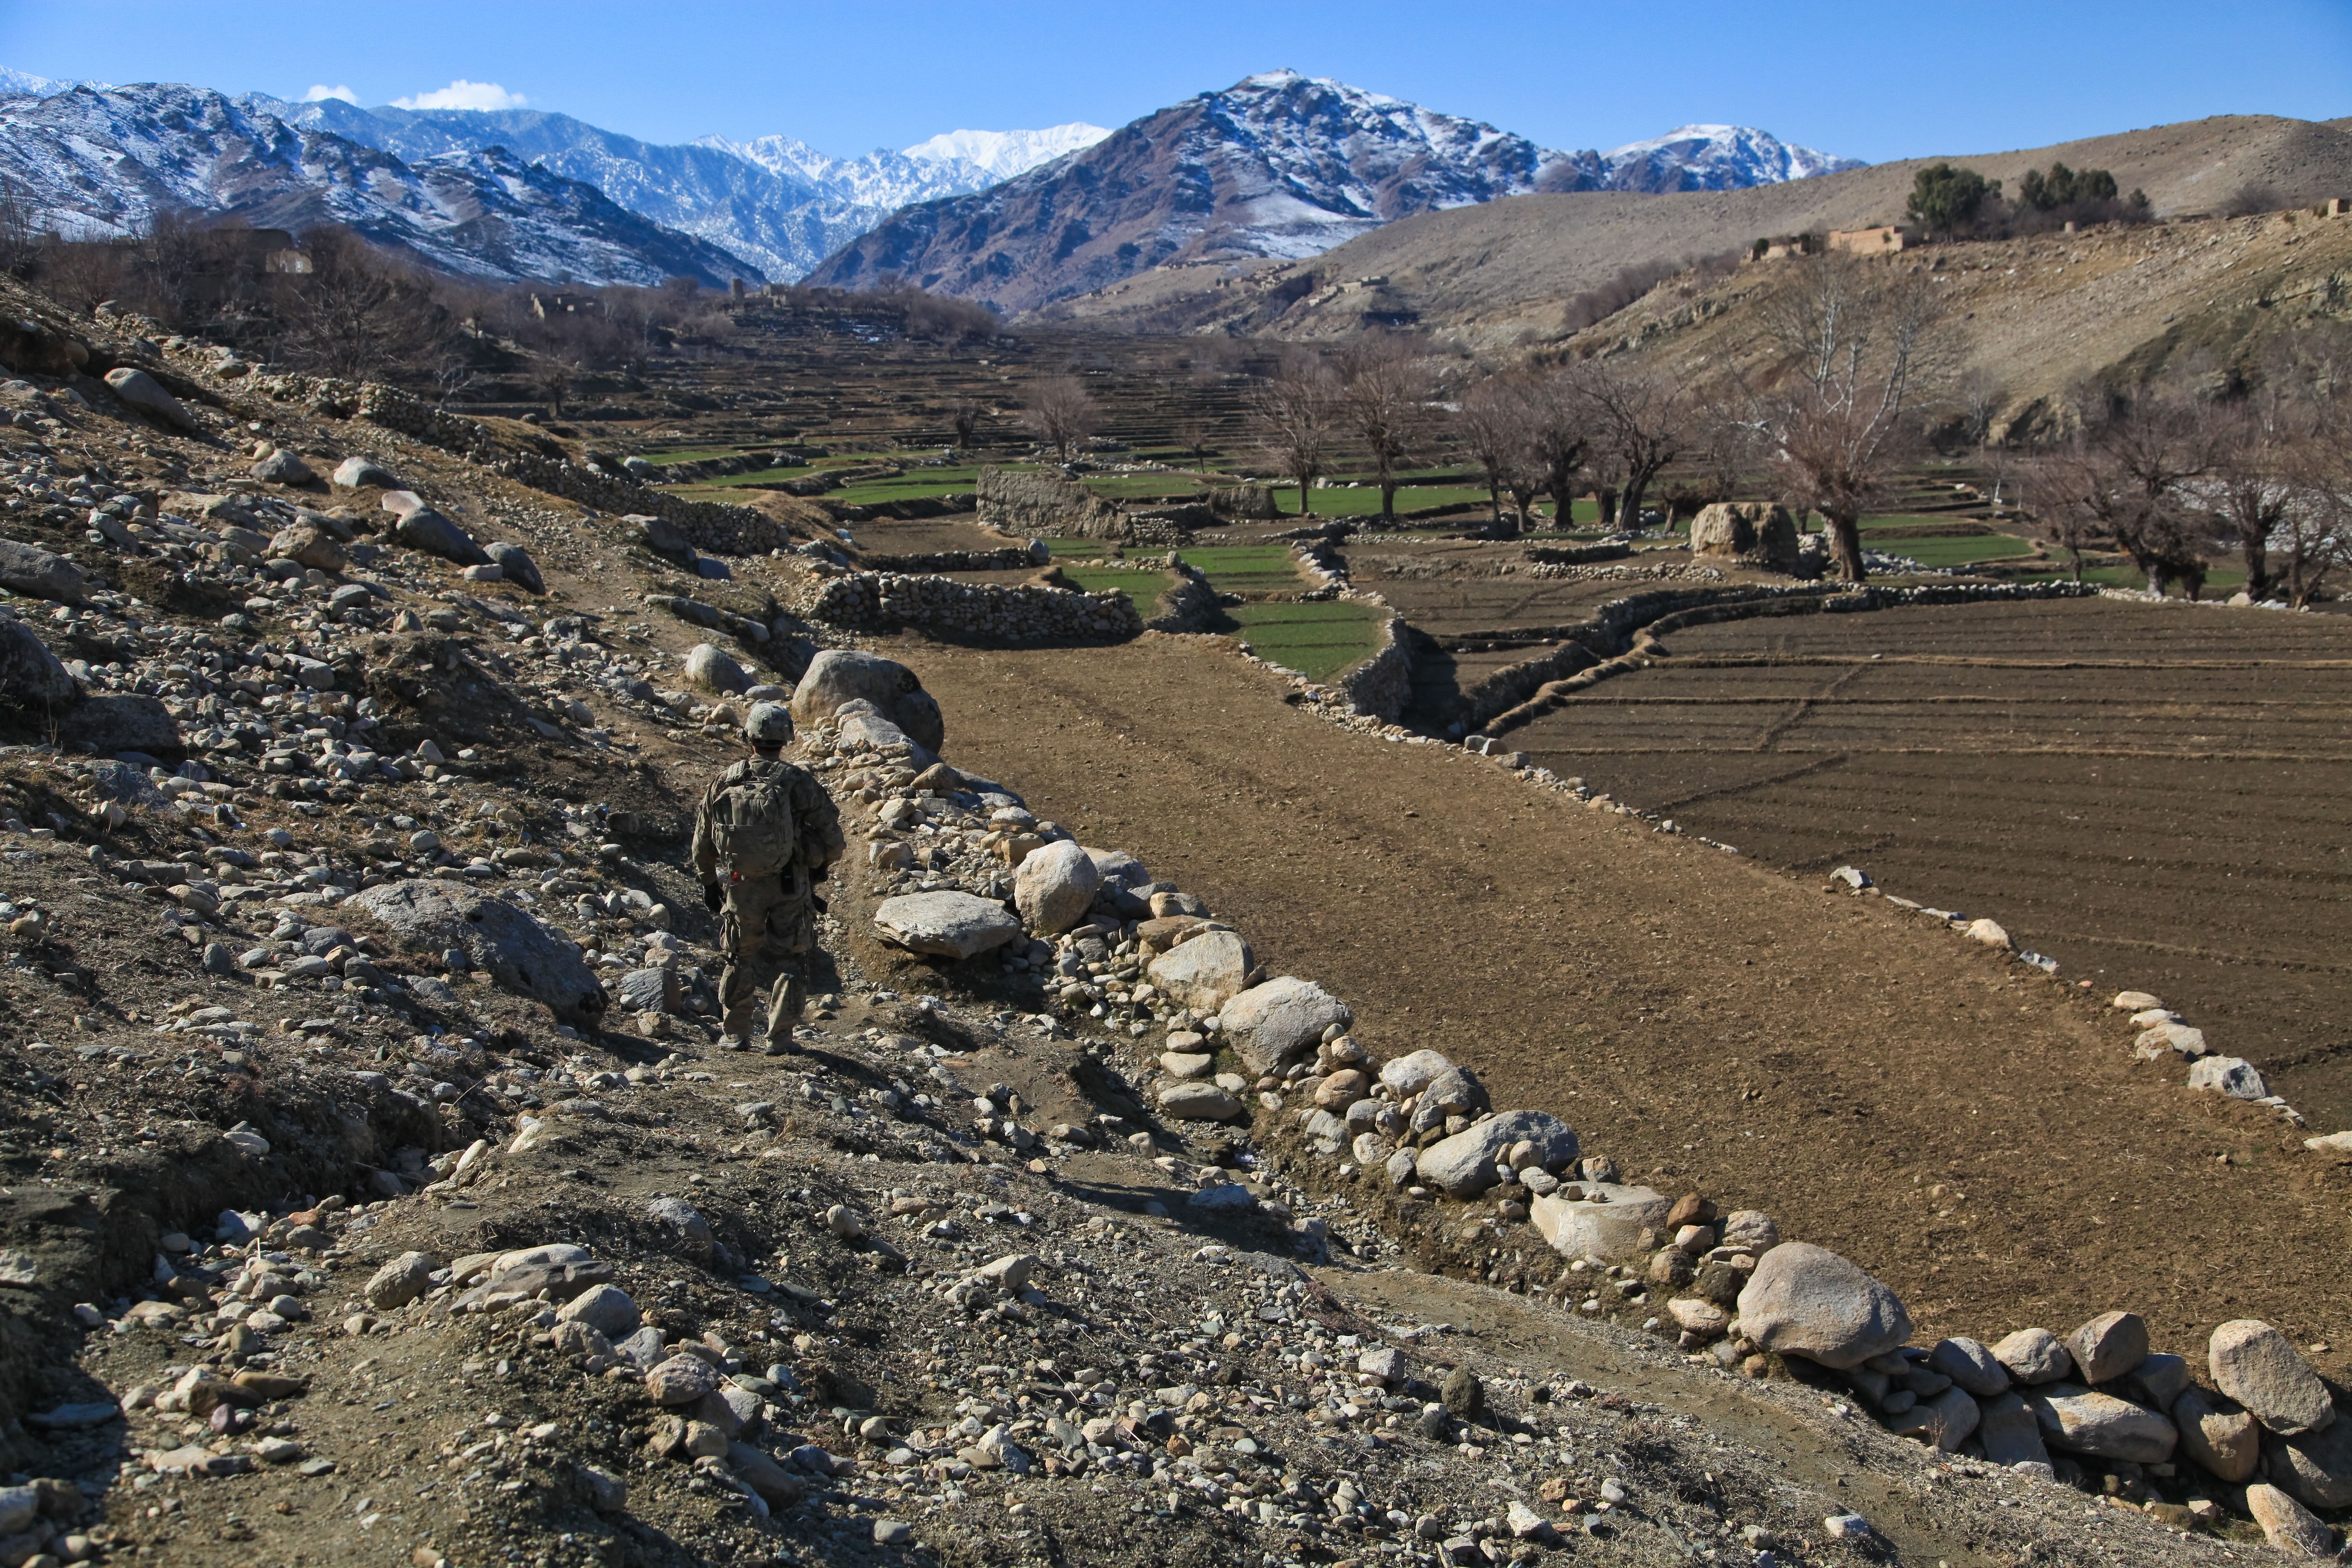
landscape, wilderness, walking, mountain, hiking, valley, mountain range, military, soldier, army, ridge, war, battle, geology, mountains, backpacking, badlands, plateau, uniform, afghanistan, armed, ancient history, mountainous landforms, combat ready, amber leach